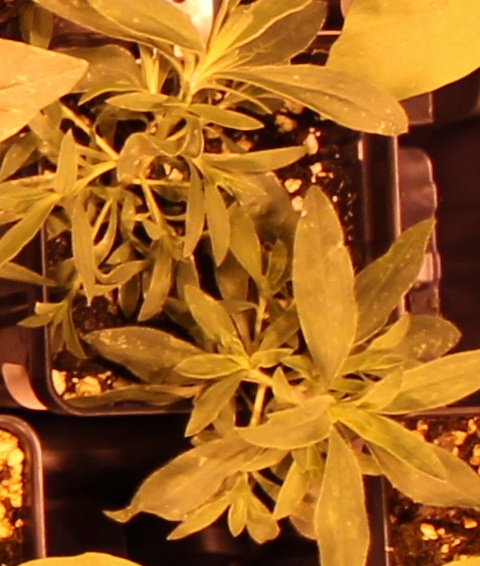
Label: Kochia